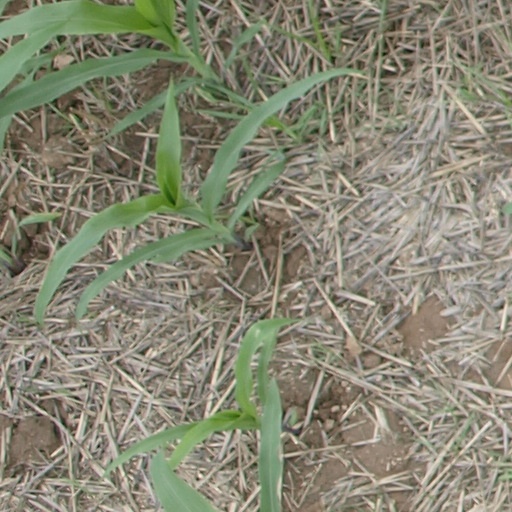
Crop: maize; corn